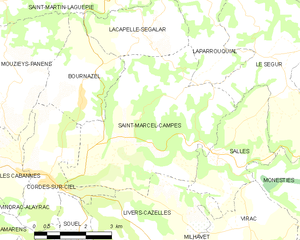
Carte des communes françaises Saint-Marcel-Campes